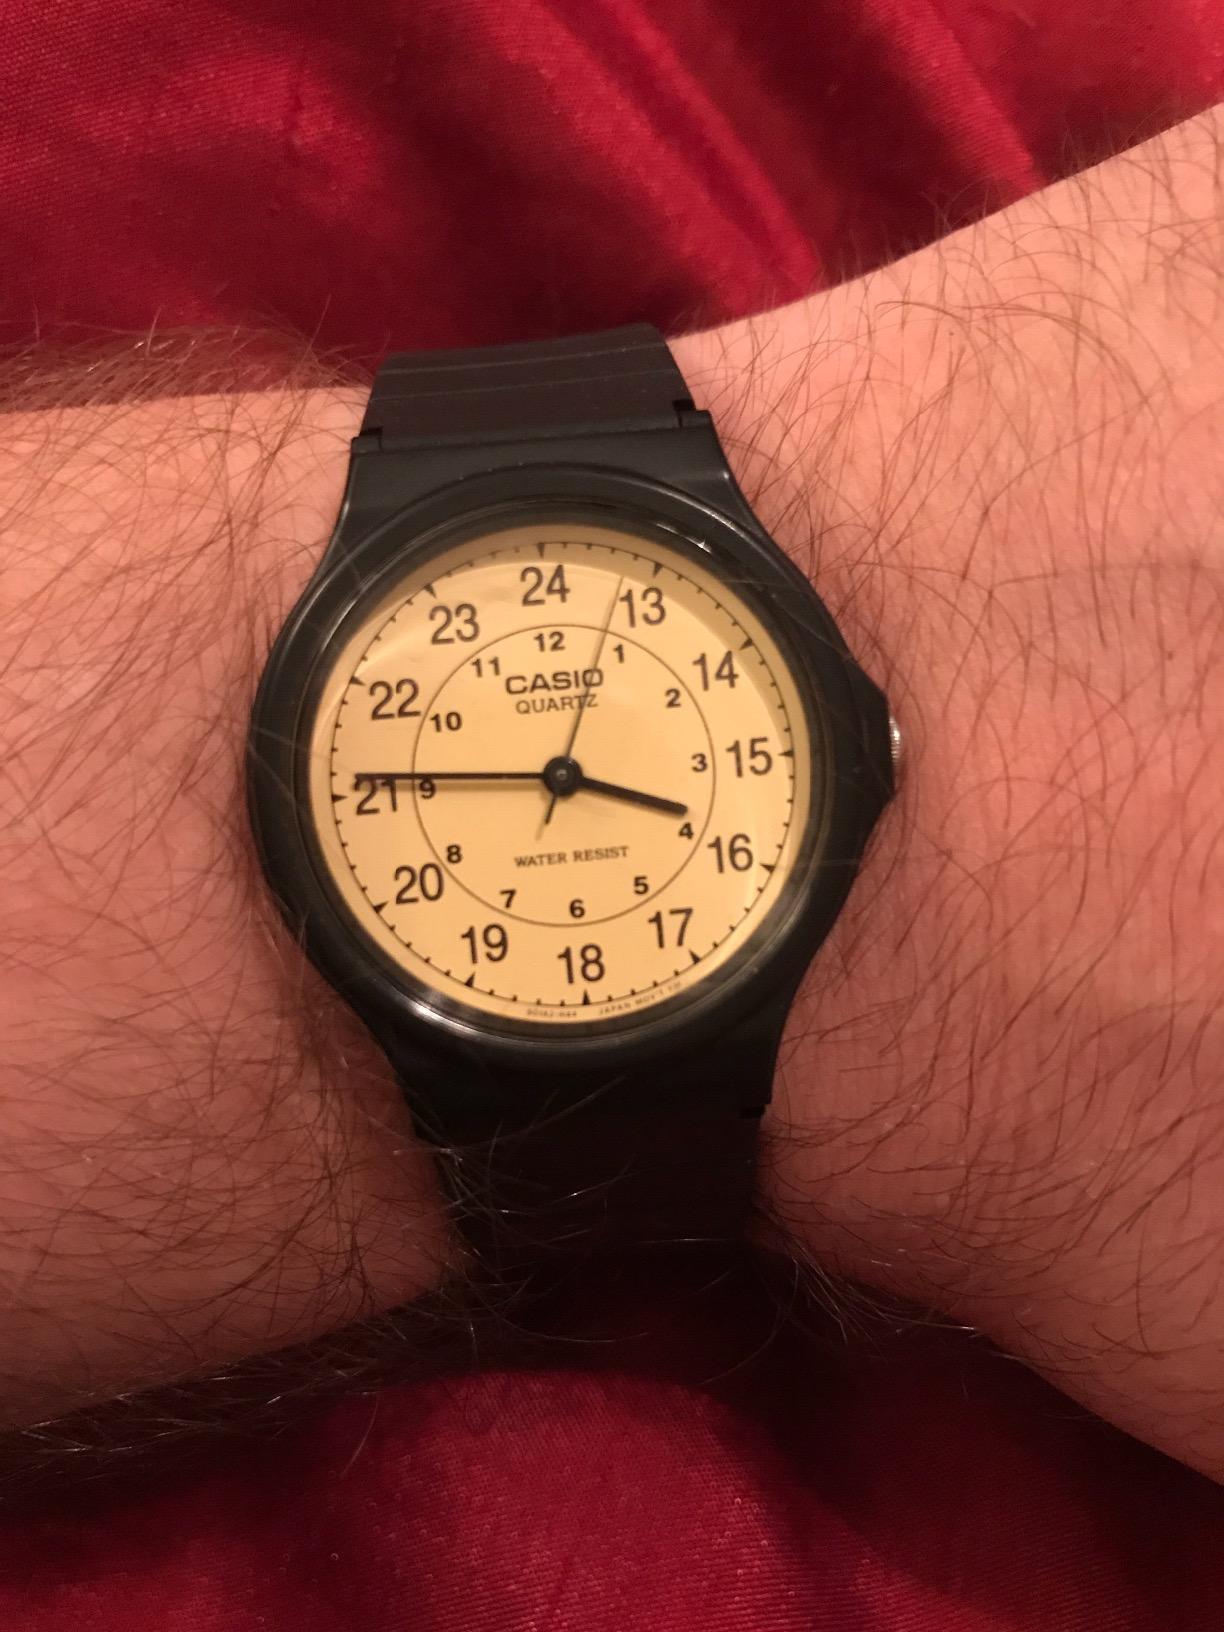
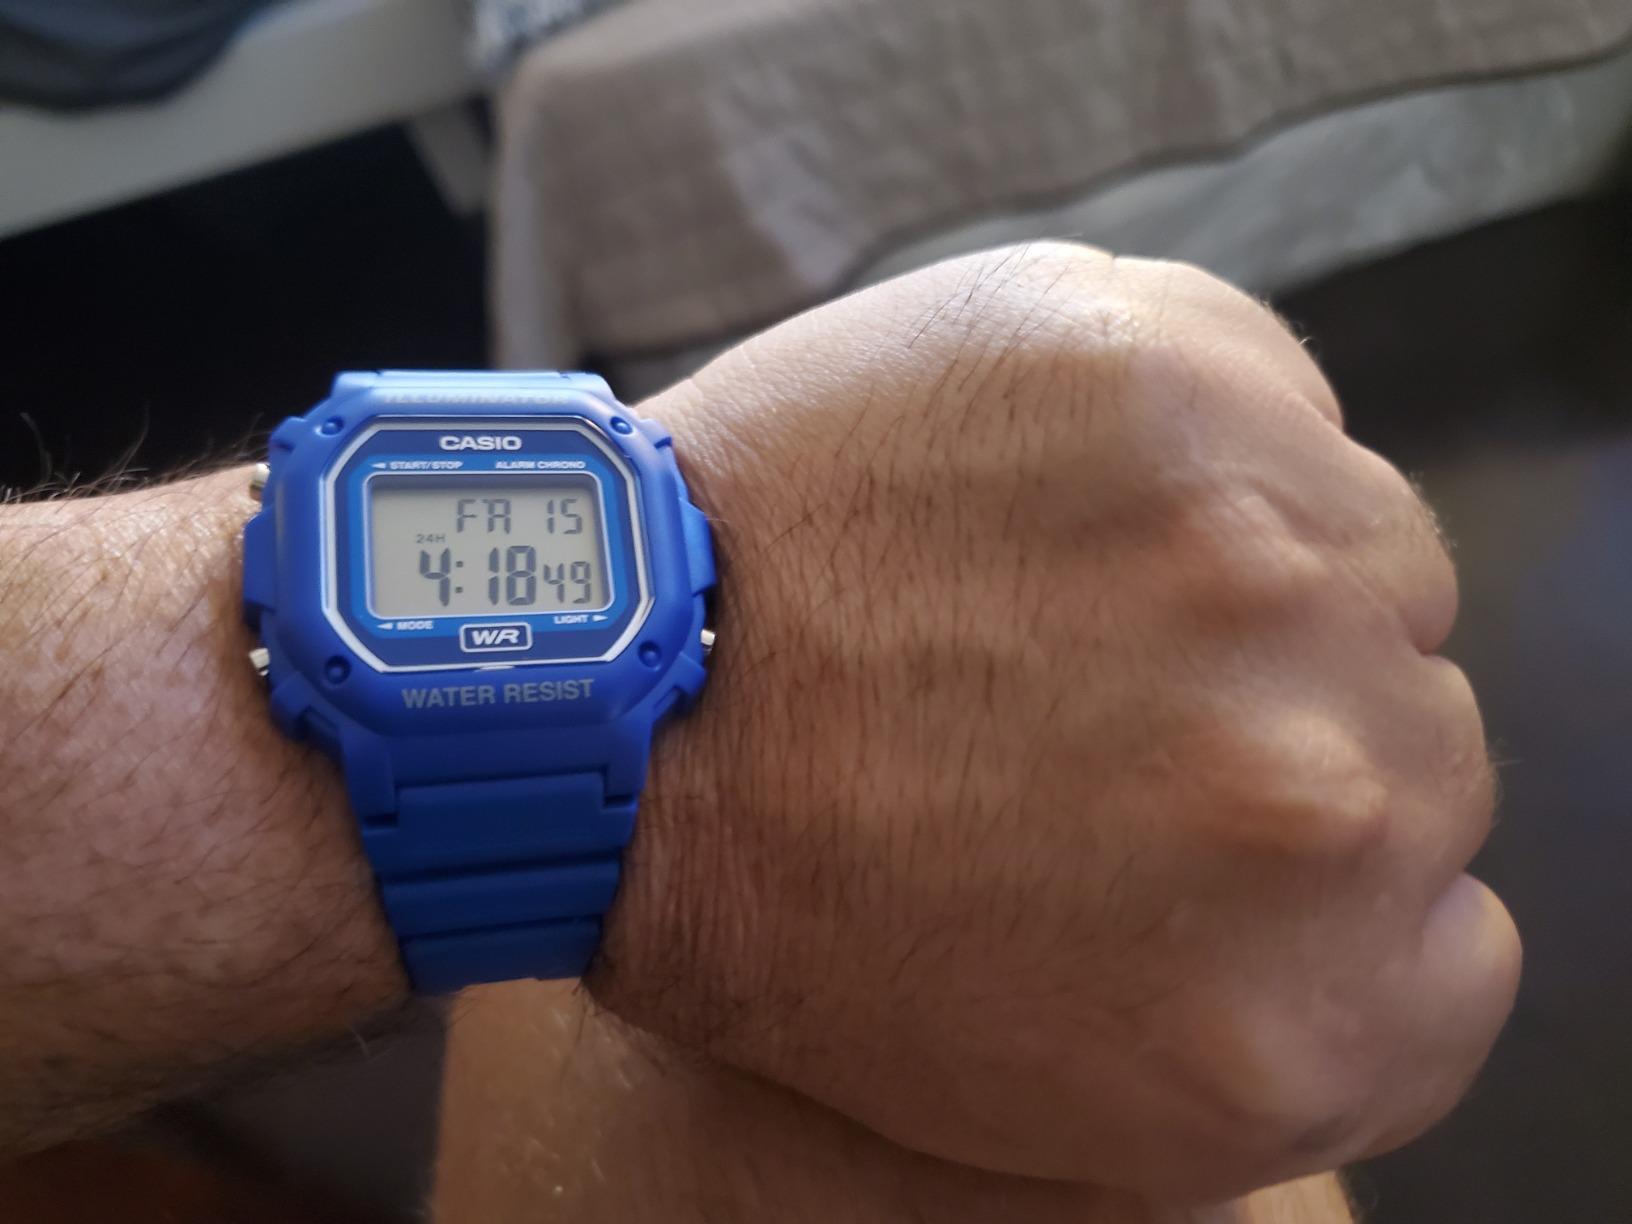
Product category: accessories_watch
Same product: no